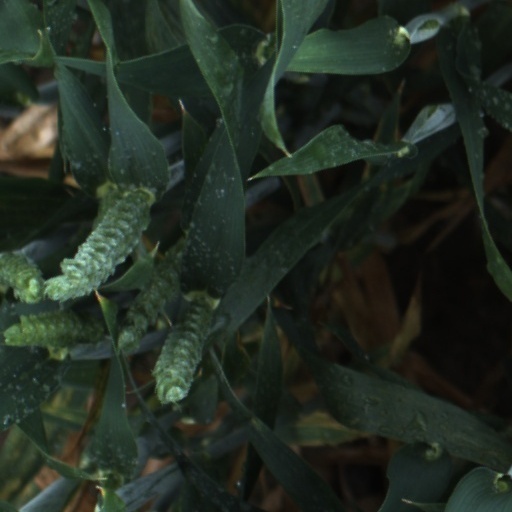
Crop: wheat